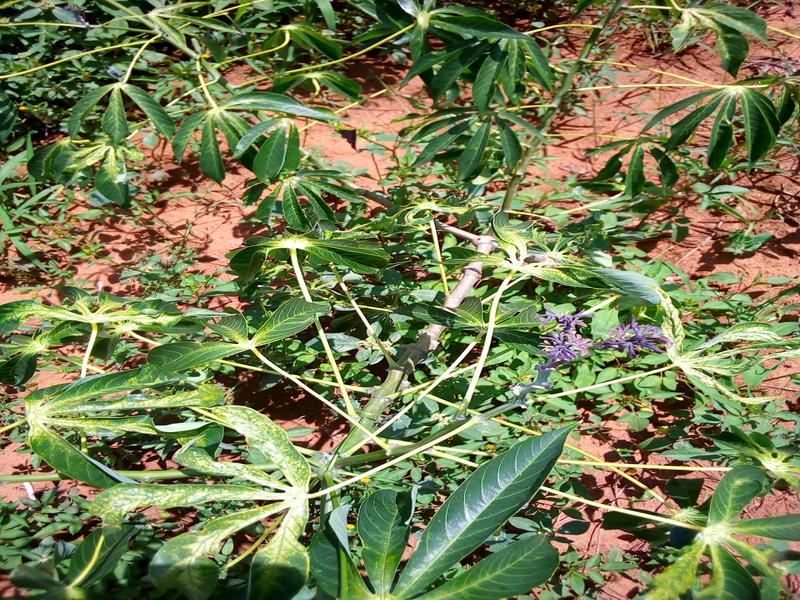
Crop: cassava
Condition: mosaic_disease